Rundetaarn

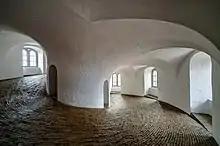
Inside view of the spiral ramp

Instead of stairs, a 7.5-turn spiral ramp forms the only access way to the towertop observatory as well as the Library Hall and the Bell-Ringer's Loft, both located above the church. The ramp turns 7.5 times around the hollow masonry core of the tower before reaching the observation deck and observatory at the top, on the way also affording access to the Library Hall as well as the Ringer's Loft. This design was chosen to allow a horse and carriage to reach the library, moving books in and out of the library as well as transporting heavy and sensitive instruments to the observatory.